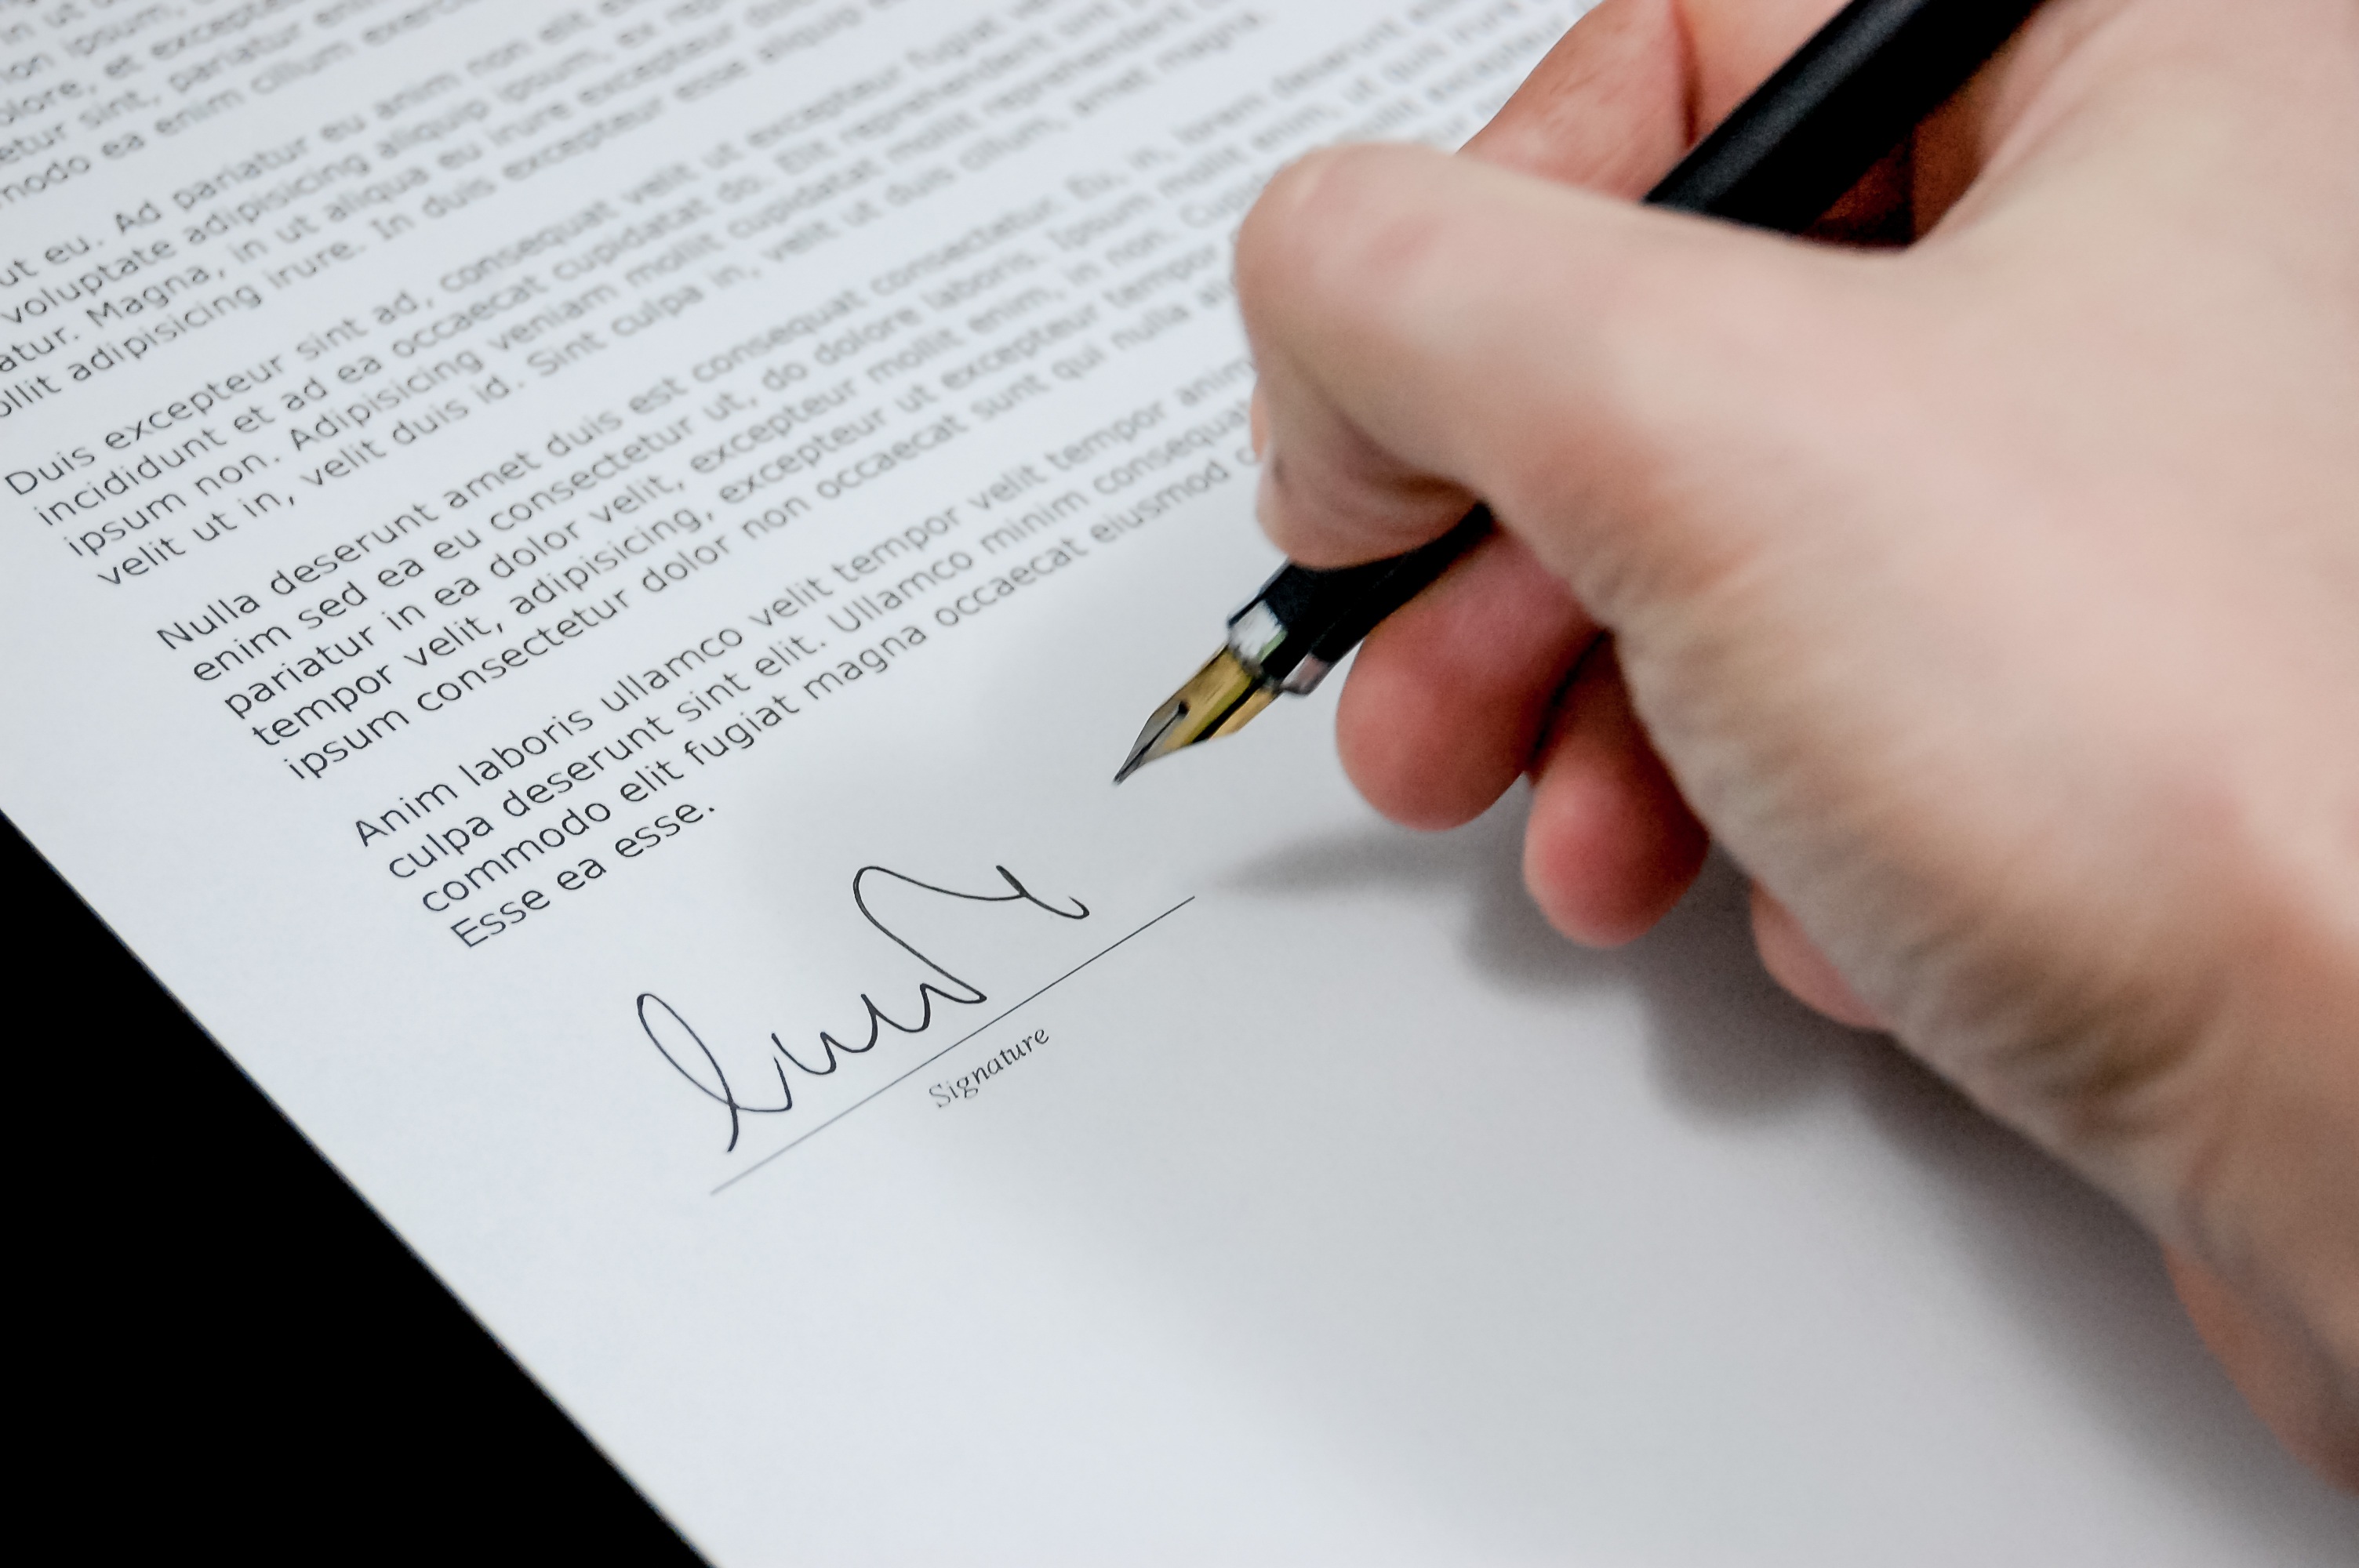
writing, hand, pen, sign, finger, business, paper, brand, sketch, drawing, design, handwriting, calligraphy, document, documents, agreement